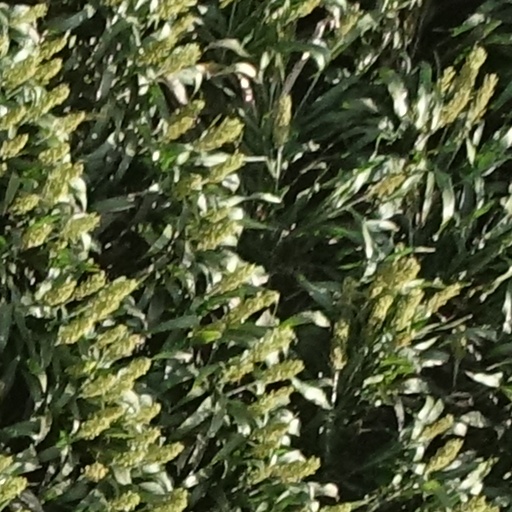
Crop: sorghum